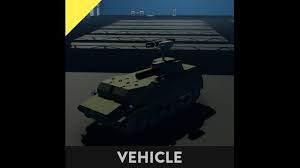
Label: MT_LB